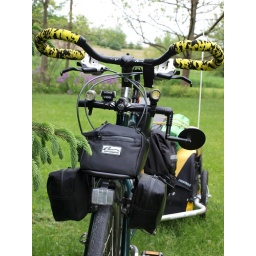
Nashbar touring bike with butterfly bars in full touring dress with Burley Nomad trailer